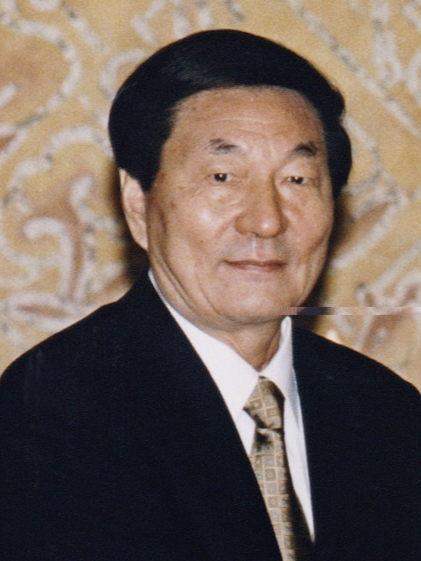
จู หรงจี้

| name = จู หรงจี้
| native_name = nobold|
| image = Zhu_Rongji_in_2000.jpg
| caption = จู หรงจี้ ใน พ.ศ. 2543
| office = นายกรัฐมนตรีสาธารณรัฐประชาชนจีน คนที่ 5
| term_start = 17 มีนาคม พ.ศ. 2541
| term_end = 16 มีนาคม พ.ศ. 2546()
| leader = เจียง เจ๋อหมิน(ผู้นำสูงสุดของจีน|ผู้นำสูงสุด)
| vicepremier = หลี่ หลานชิงเฉียน ฉีเฉินอู๋ ปังกั๋วเวิน เจียเป่า
| predecessor = หลี่ เผิง
| successor = เวิน เจียเป่า
| order1 = รองนายกรัฐมนตรีสาธาณรัฐประชาชนจีน
| premier1 = หลี่ เผิง
| term_start1 = 29 มีนาคม พ.ศ. 2536
| term_end1 = 17 มีนาคม พ.ศ. 2541()
| predecessor1 = เหยา อี้หลิน
| successor1 = หลี่ หลานชิง
| order2 = สมาชิกคณะกรรมการประจำกรมการเมืองแห่งพรรคคอมมิวนิสต์จีน
| term_start2 = 19 ตุลาคม พ.ศ. 2535
| term_end2 = 15 พฤศจิกายน พ.ศ. 2545()
| 1blankname2 = เลขาธิการ
| 1namedata2 = เจียง เจ๋อหมิน
| order3 = ผู้ว่าการธนาคารประชาชนจีน
| term_start3 = 2 กรกฎาคม พ.ศ. 2536
| term_end3 = 30 มิถุนายน พ.ศ. 2538()
| premier3 = หลี่ เผิง
| predecessor3 = หลี่ กุ้ยเซียน
| successor3 = ไต้ เซียงหลง
| birth_place = ฉางชา, มณฑลหูหนาน, สาธารณรัฐจีน (1912–1949)|สาธารณรัฐจีน
| party = พรรคคอมมิวนิสต์จีน (พ.ศ. 2492–2501; 2501–)
| children = จู หยุนไหล (บุตรชาย)จู หยานไหล (บุตรสาว)
| alma_mater = มหาวิทยาลัยชิงหฺวา (วิทยาศาสตร์บัณฑิต|วท.บ.)
| profession = วิศวกรรมไฟฟ้า
| module = Infobox Chinese
|child = yes
|p = Zhū Róngjī
|w = Chu1 Jung2-chi1
|poj = Chu Iûⁿ-ki
|order = st
|order4=เลขาธิการพรรคคอมมิวนิสต์นครเซี่ยงไฮ้|order5=นายกเทศมนตรีนครเซี่ยงไฮ้|predecessor4=เจียง เจ๋อหมิน|successor4=อู๋ ปังกั๋ว|deputy4=ตนเอง (เลขาธิการและนายกเทศมนตรี)|term_start4=1 สิงหาคม พ.ศ. 2532|term_end4=20 มีนาคม พ.ศ. 2534()|term_start5=25 เมษายน พ.ศ. 2531|term_end5=20 มีนาคม พ.ศ. 2534()|1blankname5=เลขาธิการ|1namedata5=เจียง เจ๋อหมิน|predecessor5=เจียง เจ๋อหมิน|successor5=หวาง จวี๋
จู หรงจี้ (; 23 ตุลาคม พ.ศ. 2471 –) เป็นอดีตนายกรัฐมนตรีจีน|นายกรัฐมนตรีสาธารณรัฐประชาชนจีนคนที่ 5 ตั้งแต่ปี พ.ศ. 2541–2546 และเป็นสมาชิกคณะกรรมการประจำกรมการเมืองแห่งพรรคคอมมิวนิสต์จีน (CCP) ตั้งแต่ปี พ.ศ. 2535–2545
จู หรงจี้ เคยดำรวตำแหน่งนายกเทศมนตรีนครเซี่ยงไฮ้ระหว่างปี พ.ศ. 2532–2534 ซึ่งได้รับการสนับสนุนจากเจียง เจ๋อหมิน กับ หลี่ เผิง ประธานาธิบดีและนายกรัฐมนตรีในช่วงเวลานั้น
จู หรงจี้มีเชื้อสายจากราชวงค์หมิง แต่ทว่าตนเองไม่เคยประกาศอ้างสิทธิในราชสมบัติ ซึ่งสืบเชื้อสายจากจักรพรรดิหงหวู่ (จูหยวนจาง) จักรพรรดิในราชวงศ์หมิงทุกพระองค์ใช้แซ่ว่า "จู" (朱, „Zhū“)
== อ้างอิง ==
หมวดหมู่:นายกรัฐมนตรีสาธารณรัฐประชาชนจีน
หมวดหมู่:นายกเทศมนตรีนครเซี่ยงไฮ้
หมวดหมู่:บุคคลจากฉางชา|ร